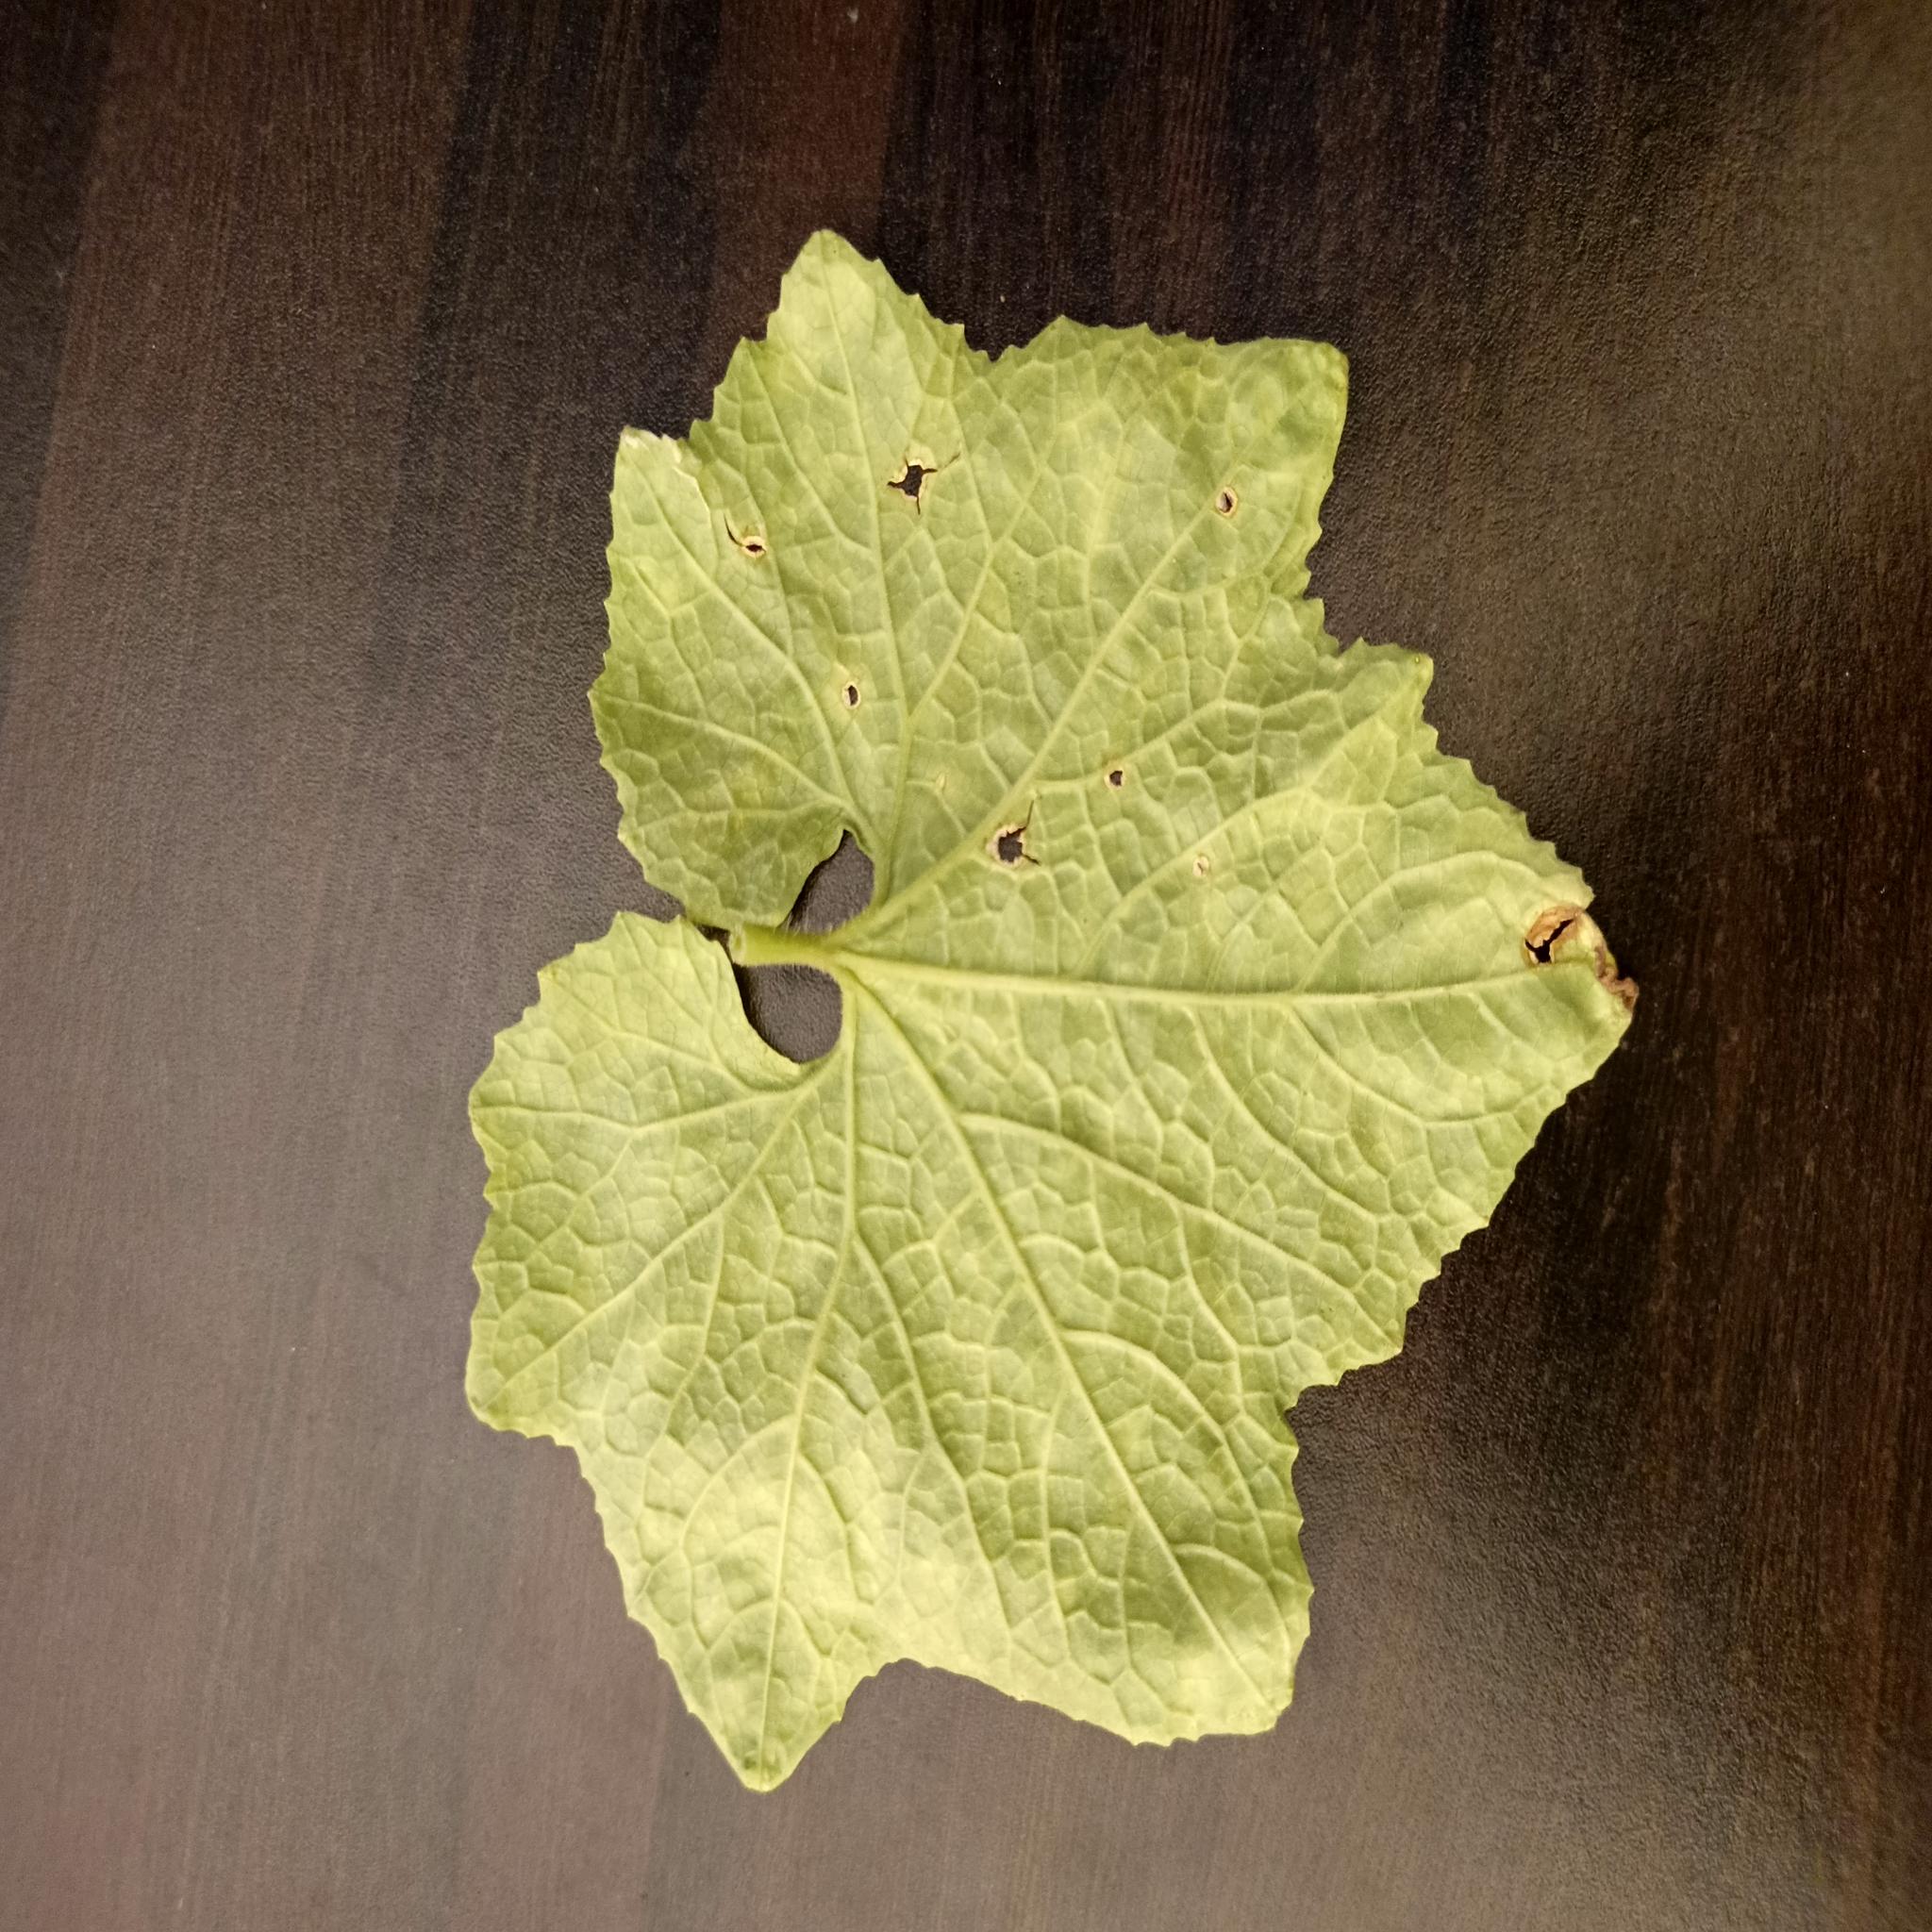
Label: Downy mildew